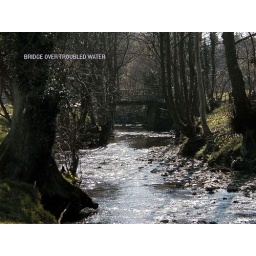
bridge over troubled water